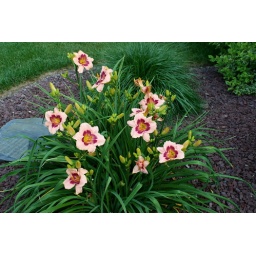
This plant is in the flower bed in front of the living room.